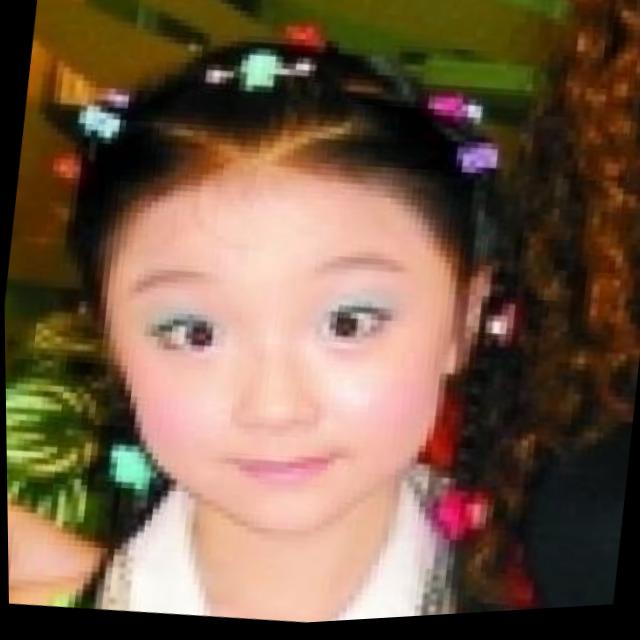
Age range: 0-12